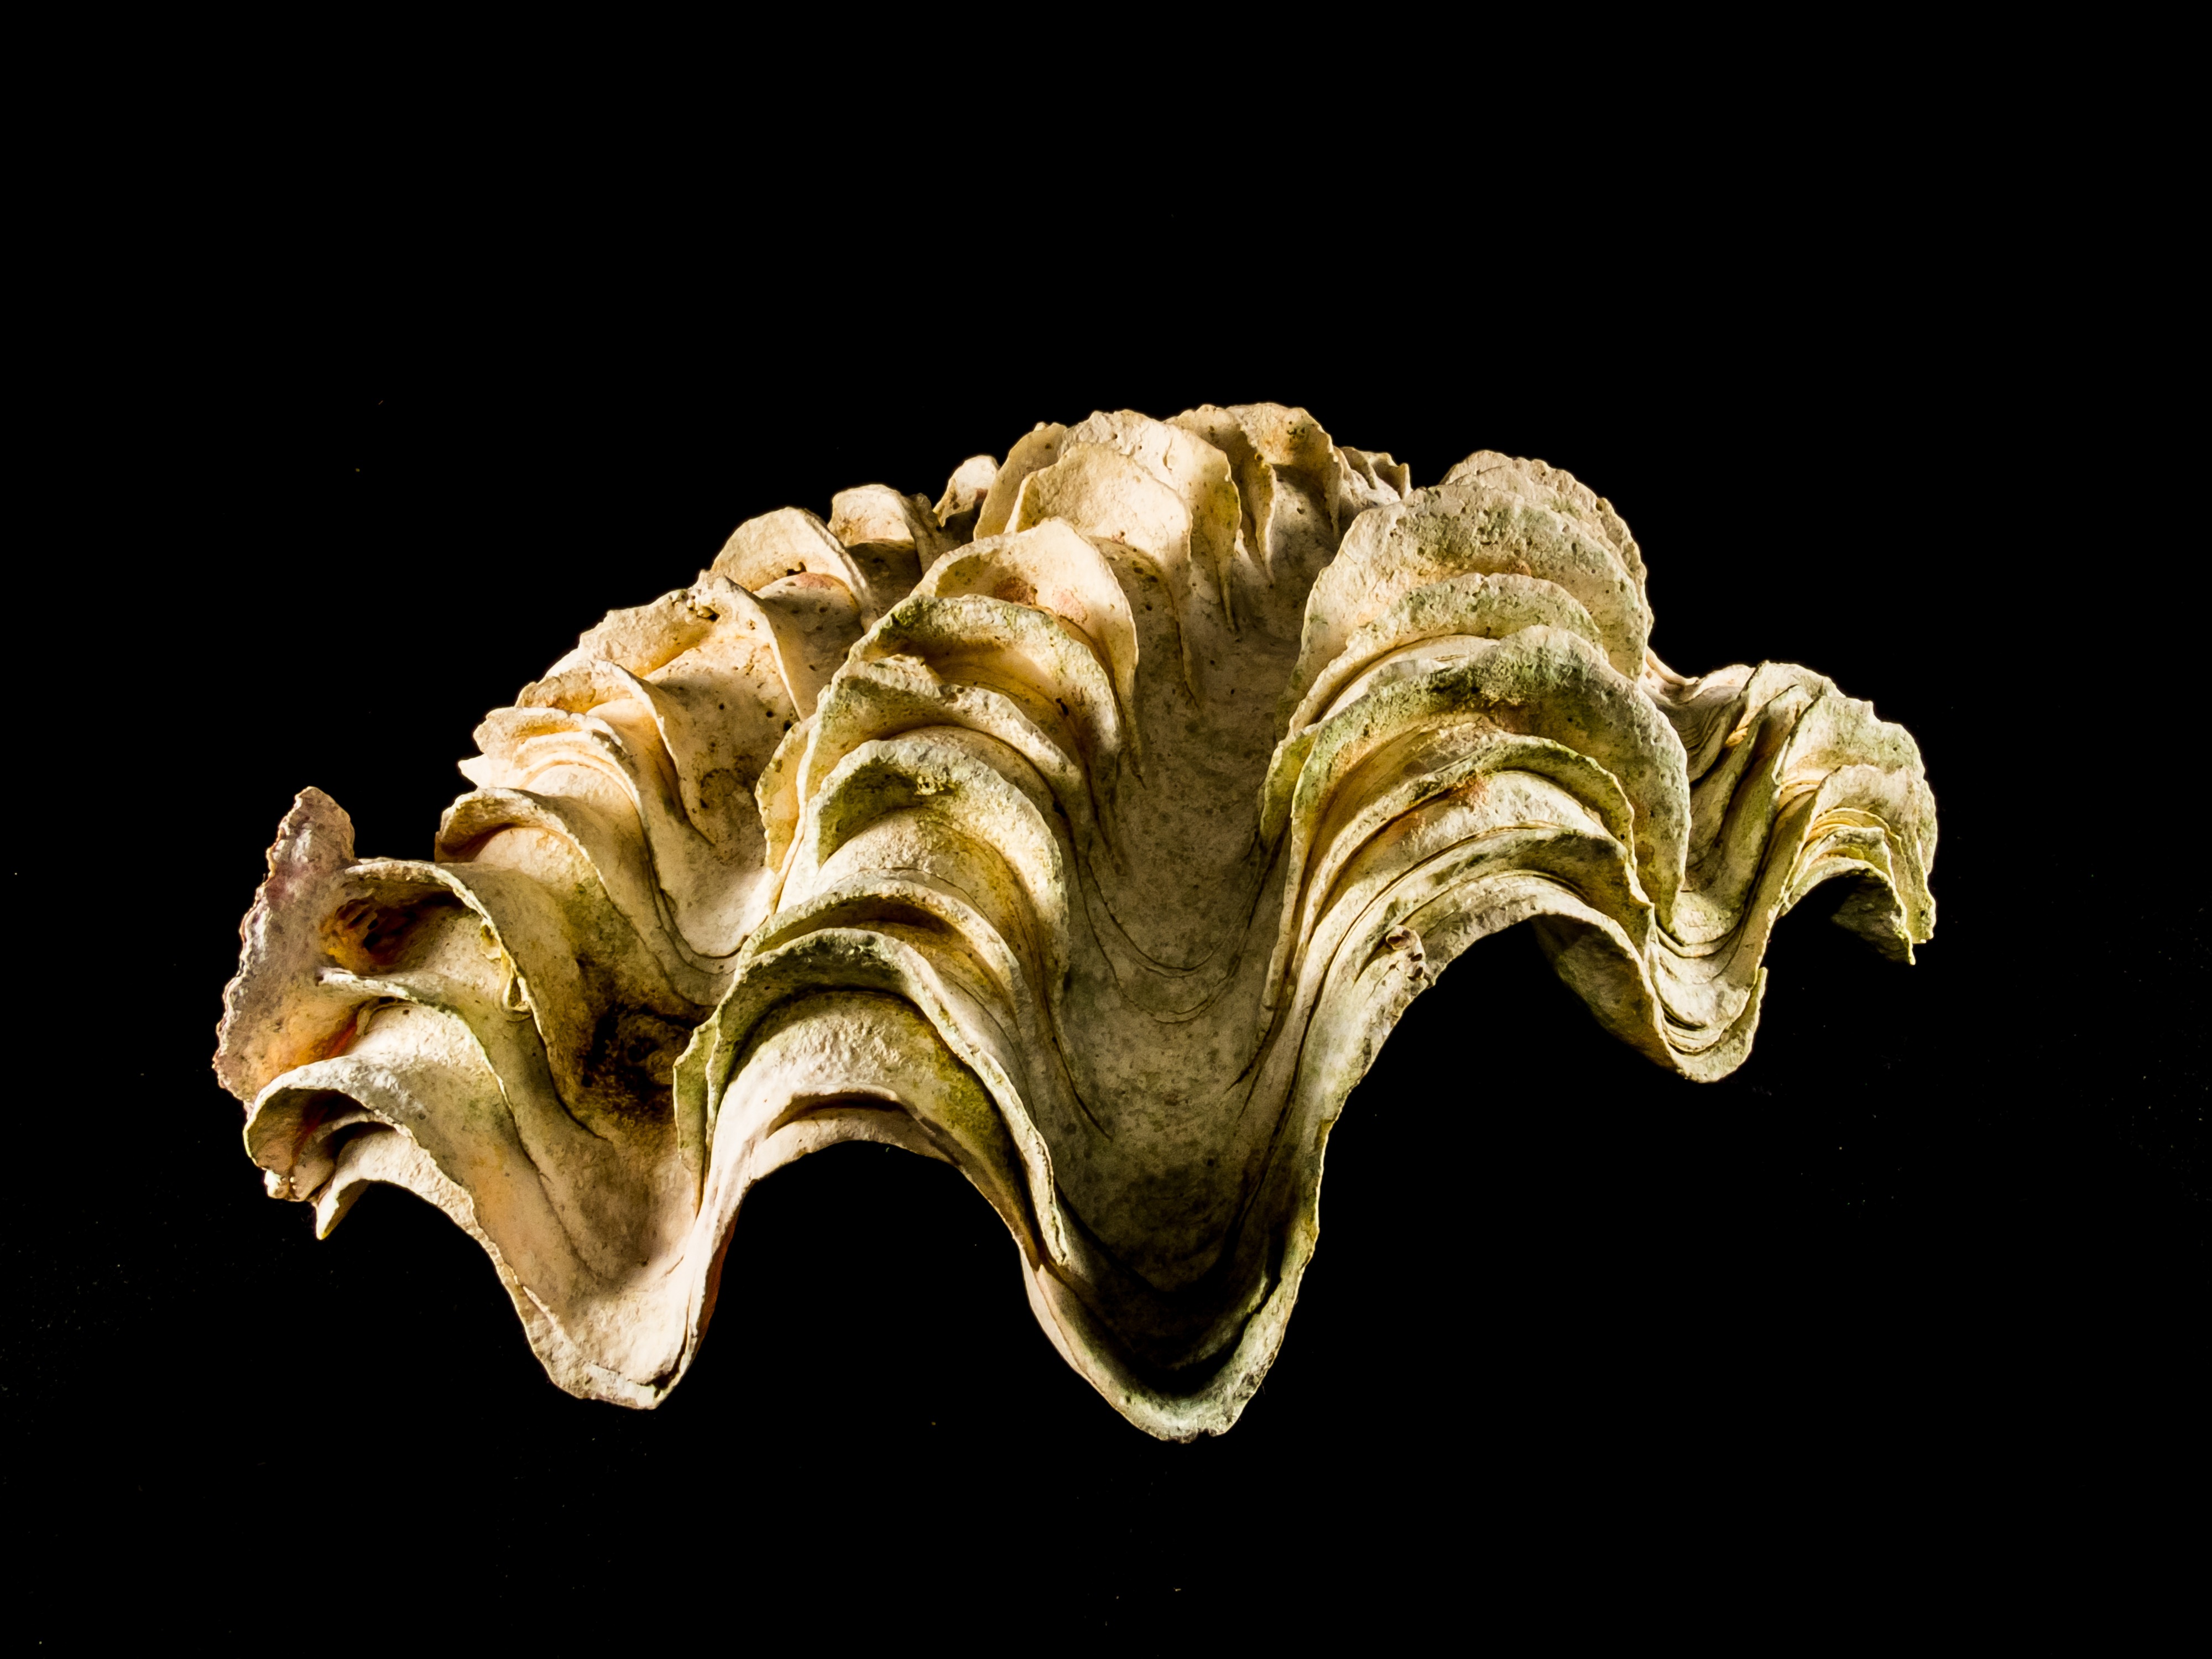
leaf, horn, produce, close, skull, shell, bone, conch, sculpture, organ, carving, macro photography, limescale